Bra Boys (film)

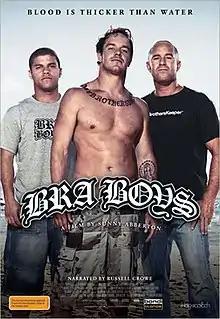
Poster

Bra Boys is a 2007 Australian documentary film about a surf gang on Sydney's Maroubra Beach released in March 2007. The film details a story of the Bra Boys from the viewpoint of the gang members, particularly the Abbertons. Sunny Abberton wrote and co-directed the film with Macario De Souza. Actor Russell Crowe was producer and provided narration. The film's official cast included 49 well known surfers from Bra Boys members Evan Faulks and Richie 'Vas' Vaculik to ten-time world champion Kelly Slater. Other participating prominent surfers include Mark Occhilupo, Bruce Irons, and Laird Hamilton.